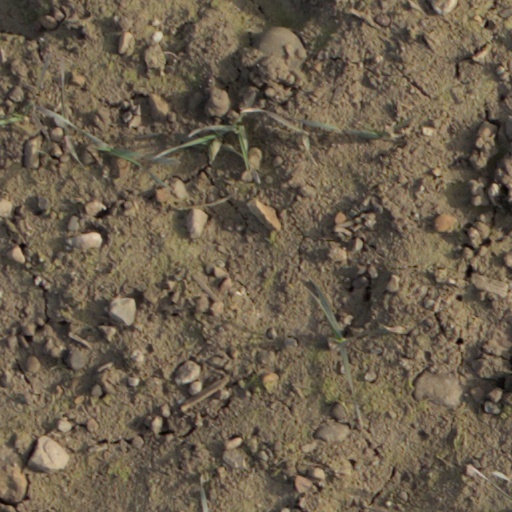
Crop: wheat